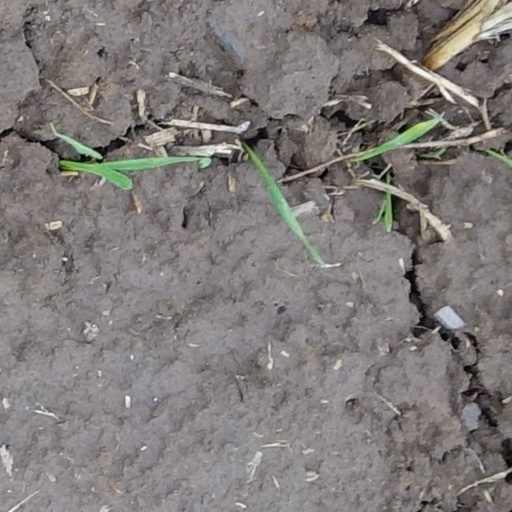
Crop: wheat